Fujie Station

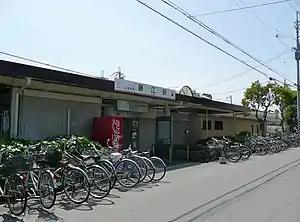
Fujie Station, May 2008

is a passenger railway station located in the city of Akashi, Hyōgo Prefecture, Japan, operated by the private Sanyo Electric Railway.